São Bento Monastery

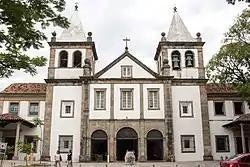
Facade of the abbey church

The Abbey of Our Lady of Montserrat, more commonly known as the Mosteiro de São Bento (Monastery of St. Benedict), is a Benedictine abbey located on the Morro de São Bento (St. Benedict Hill) in downtown Rio de Janeiro, Brazil. The Mannerist style church is a primary example of Portuguese colonial architecture in Rio and the country.